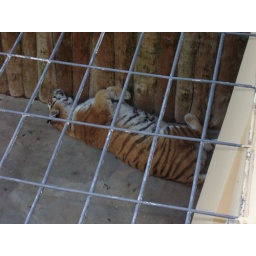
tiger tiger... sleeping upside down in the sunshine!